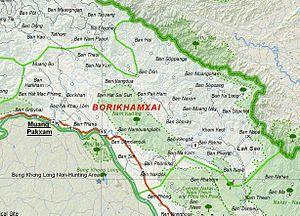
La province de Borikhamxay, laotien ບໍລິຄໍາໄຊ est une province du Centre du Laos. Elle a été créée en 1986 en réunissant une partie de la province de Vientiane et une partie de celle de Khammouane. Le district de Khamkeuth possède de nombreuses formations karstiques.